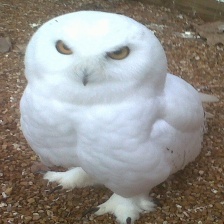
Species: SNOWY OWL
Scientific name: BUBO SCANDIACUS
ImageNet parent category: great_grey_owl